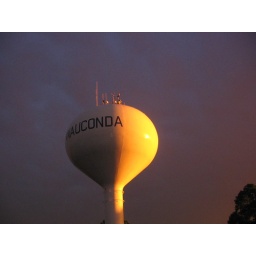
The water tower in its fine glory